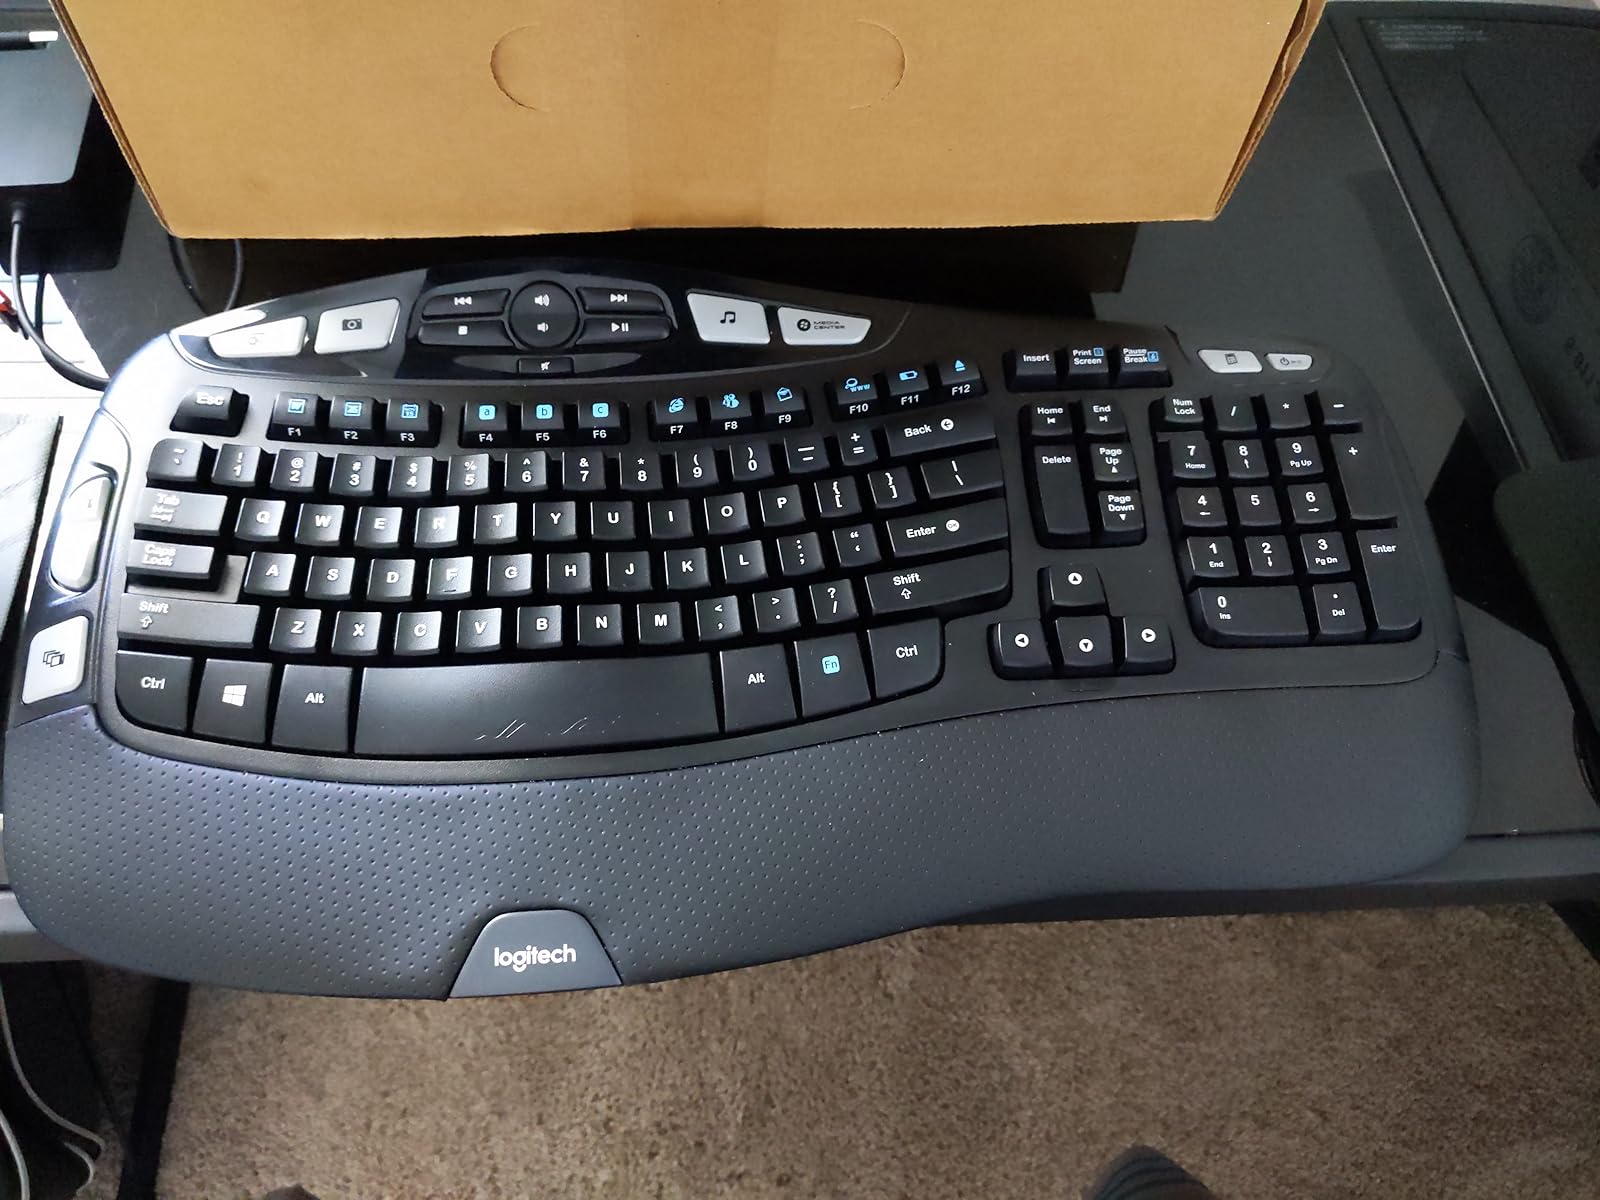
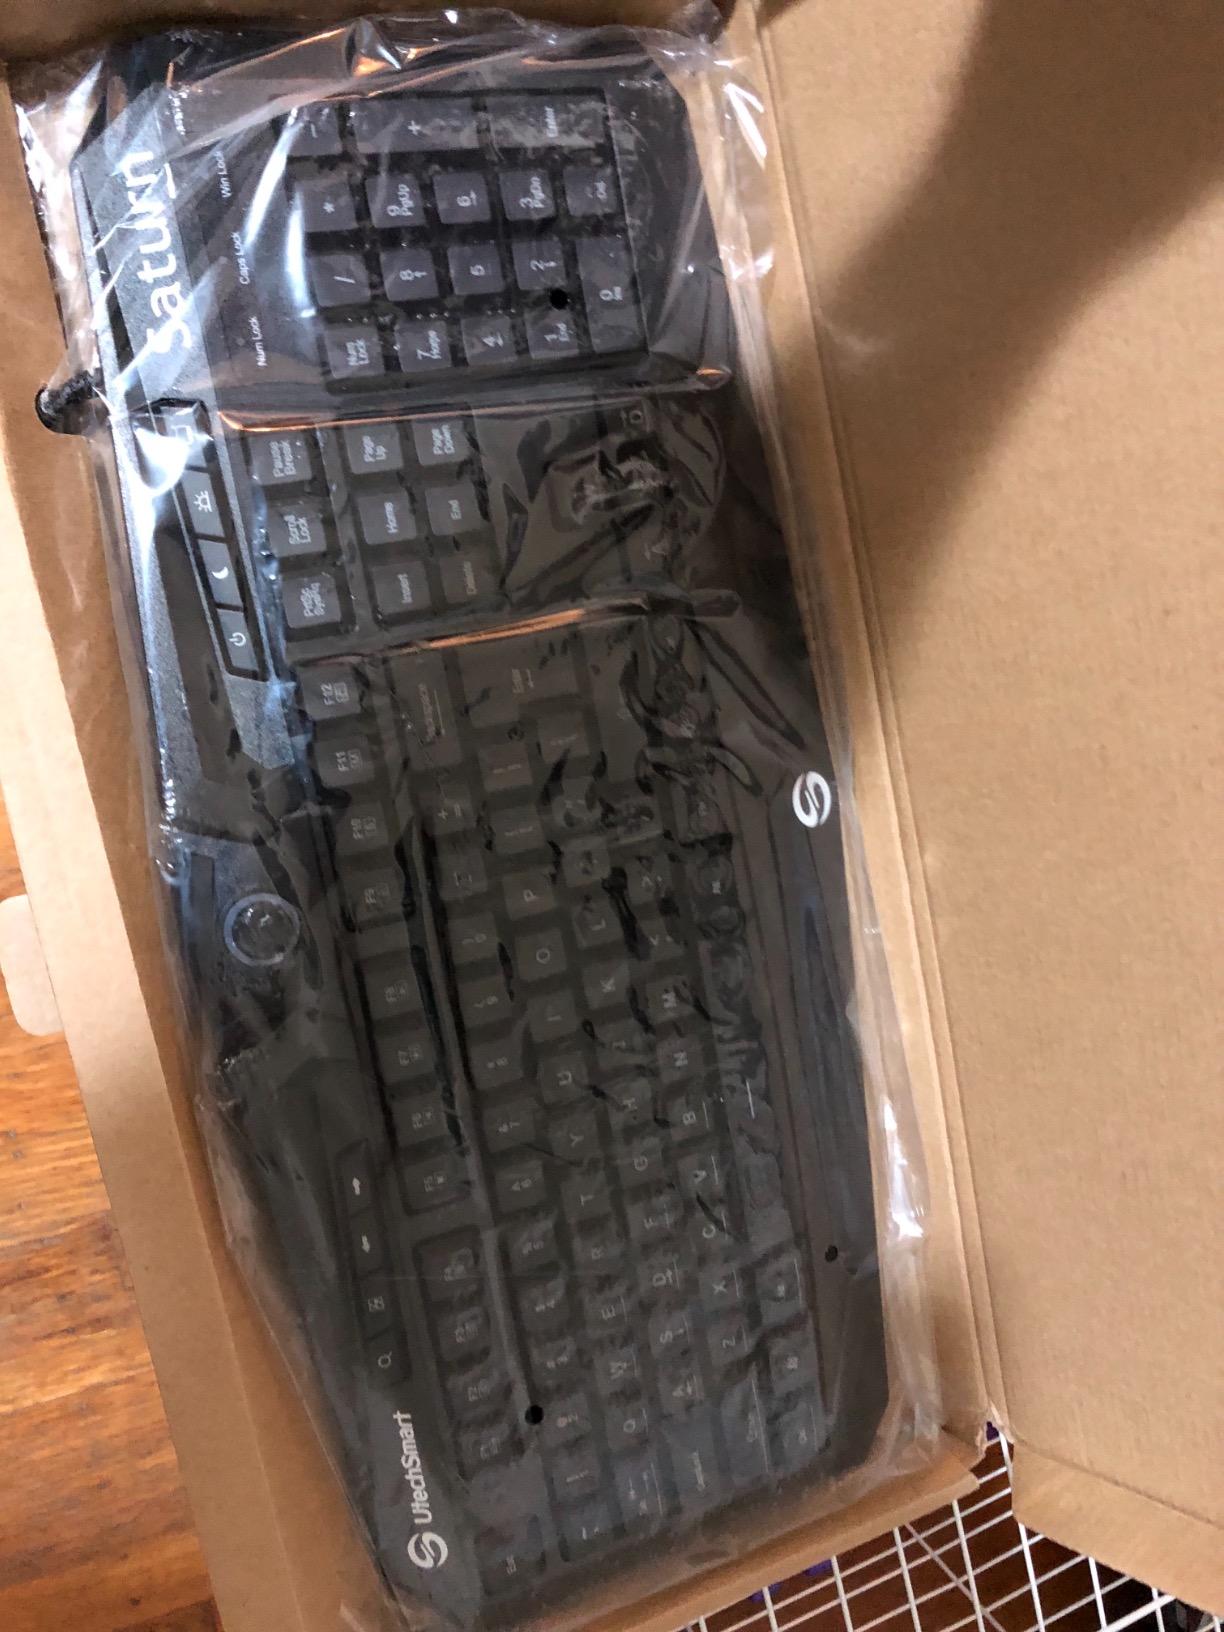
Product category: keyboard
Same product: no